Jaap Drupsteen

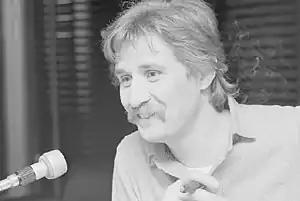
Jaap Drupsteen

Jaap Drupsteen (born 1942 in Hasselt (Overijssel)) is a Dutch graphic designer.